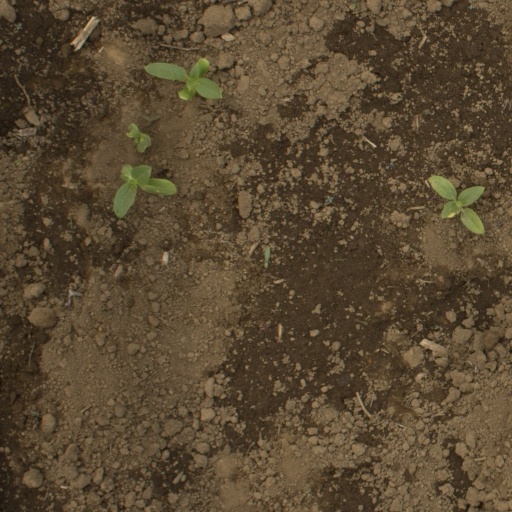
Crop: Jerusalem artichoke